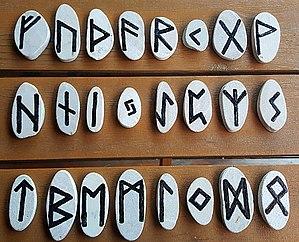
L’alphabet runique ou futhark — terme formé à partir du nom de ses six premières lettres — est un alphabet qui fut utilisé pour l'écriture de langues germaniques par des peuples parlant ces langues, tels les Scandinaves, les Frisons, les Anglo-Saxons, etc. Il existe aussi des runes hongroises et des runes turques, deux systèmes indépendants.
Le vieux Futhark est la plus ancienne forme d’alphabet runique, utilisée par les peuples germaniques pour écrire le germanique nord-occidental ainsi que des dialectes germaniques de l’époque des Grandes Invasions, du IIᵉ siècle au VIIIᵉ siècle, à la surface d’artefacts ou de pierres runiques. En Scandinavie, l’écriture fut simplifiée dès la fin du VIIIᵉ siècle pour aboutir au Futhark récent, tandis que les Anglo-Saxons et les Frisons le complétèrent pour créer le Futhorc, principalement en raison de la transformation du /a/ proto-germanique en divers sons, dont le /o/ et le /æ/.
La runologie est l’étude des alphabets et inscriptions runiques ainsi que de leur histoire. Elle constitue une branche de la linguistique germanique.